Bartoszyce

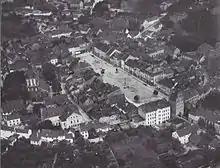
Bartenstein in the early 20th century.

Around 1241 the Teutonic Knights constructed a castle on the left shore of the Łyna River on the border between the Old Prussian regions of Natangia and Bartia. The castle was part of the district ("Komturei") of Balga. It was first composed of stone houses, palisades, and earthworks and later built of bricks.